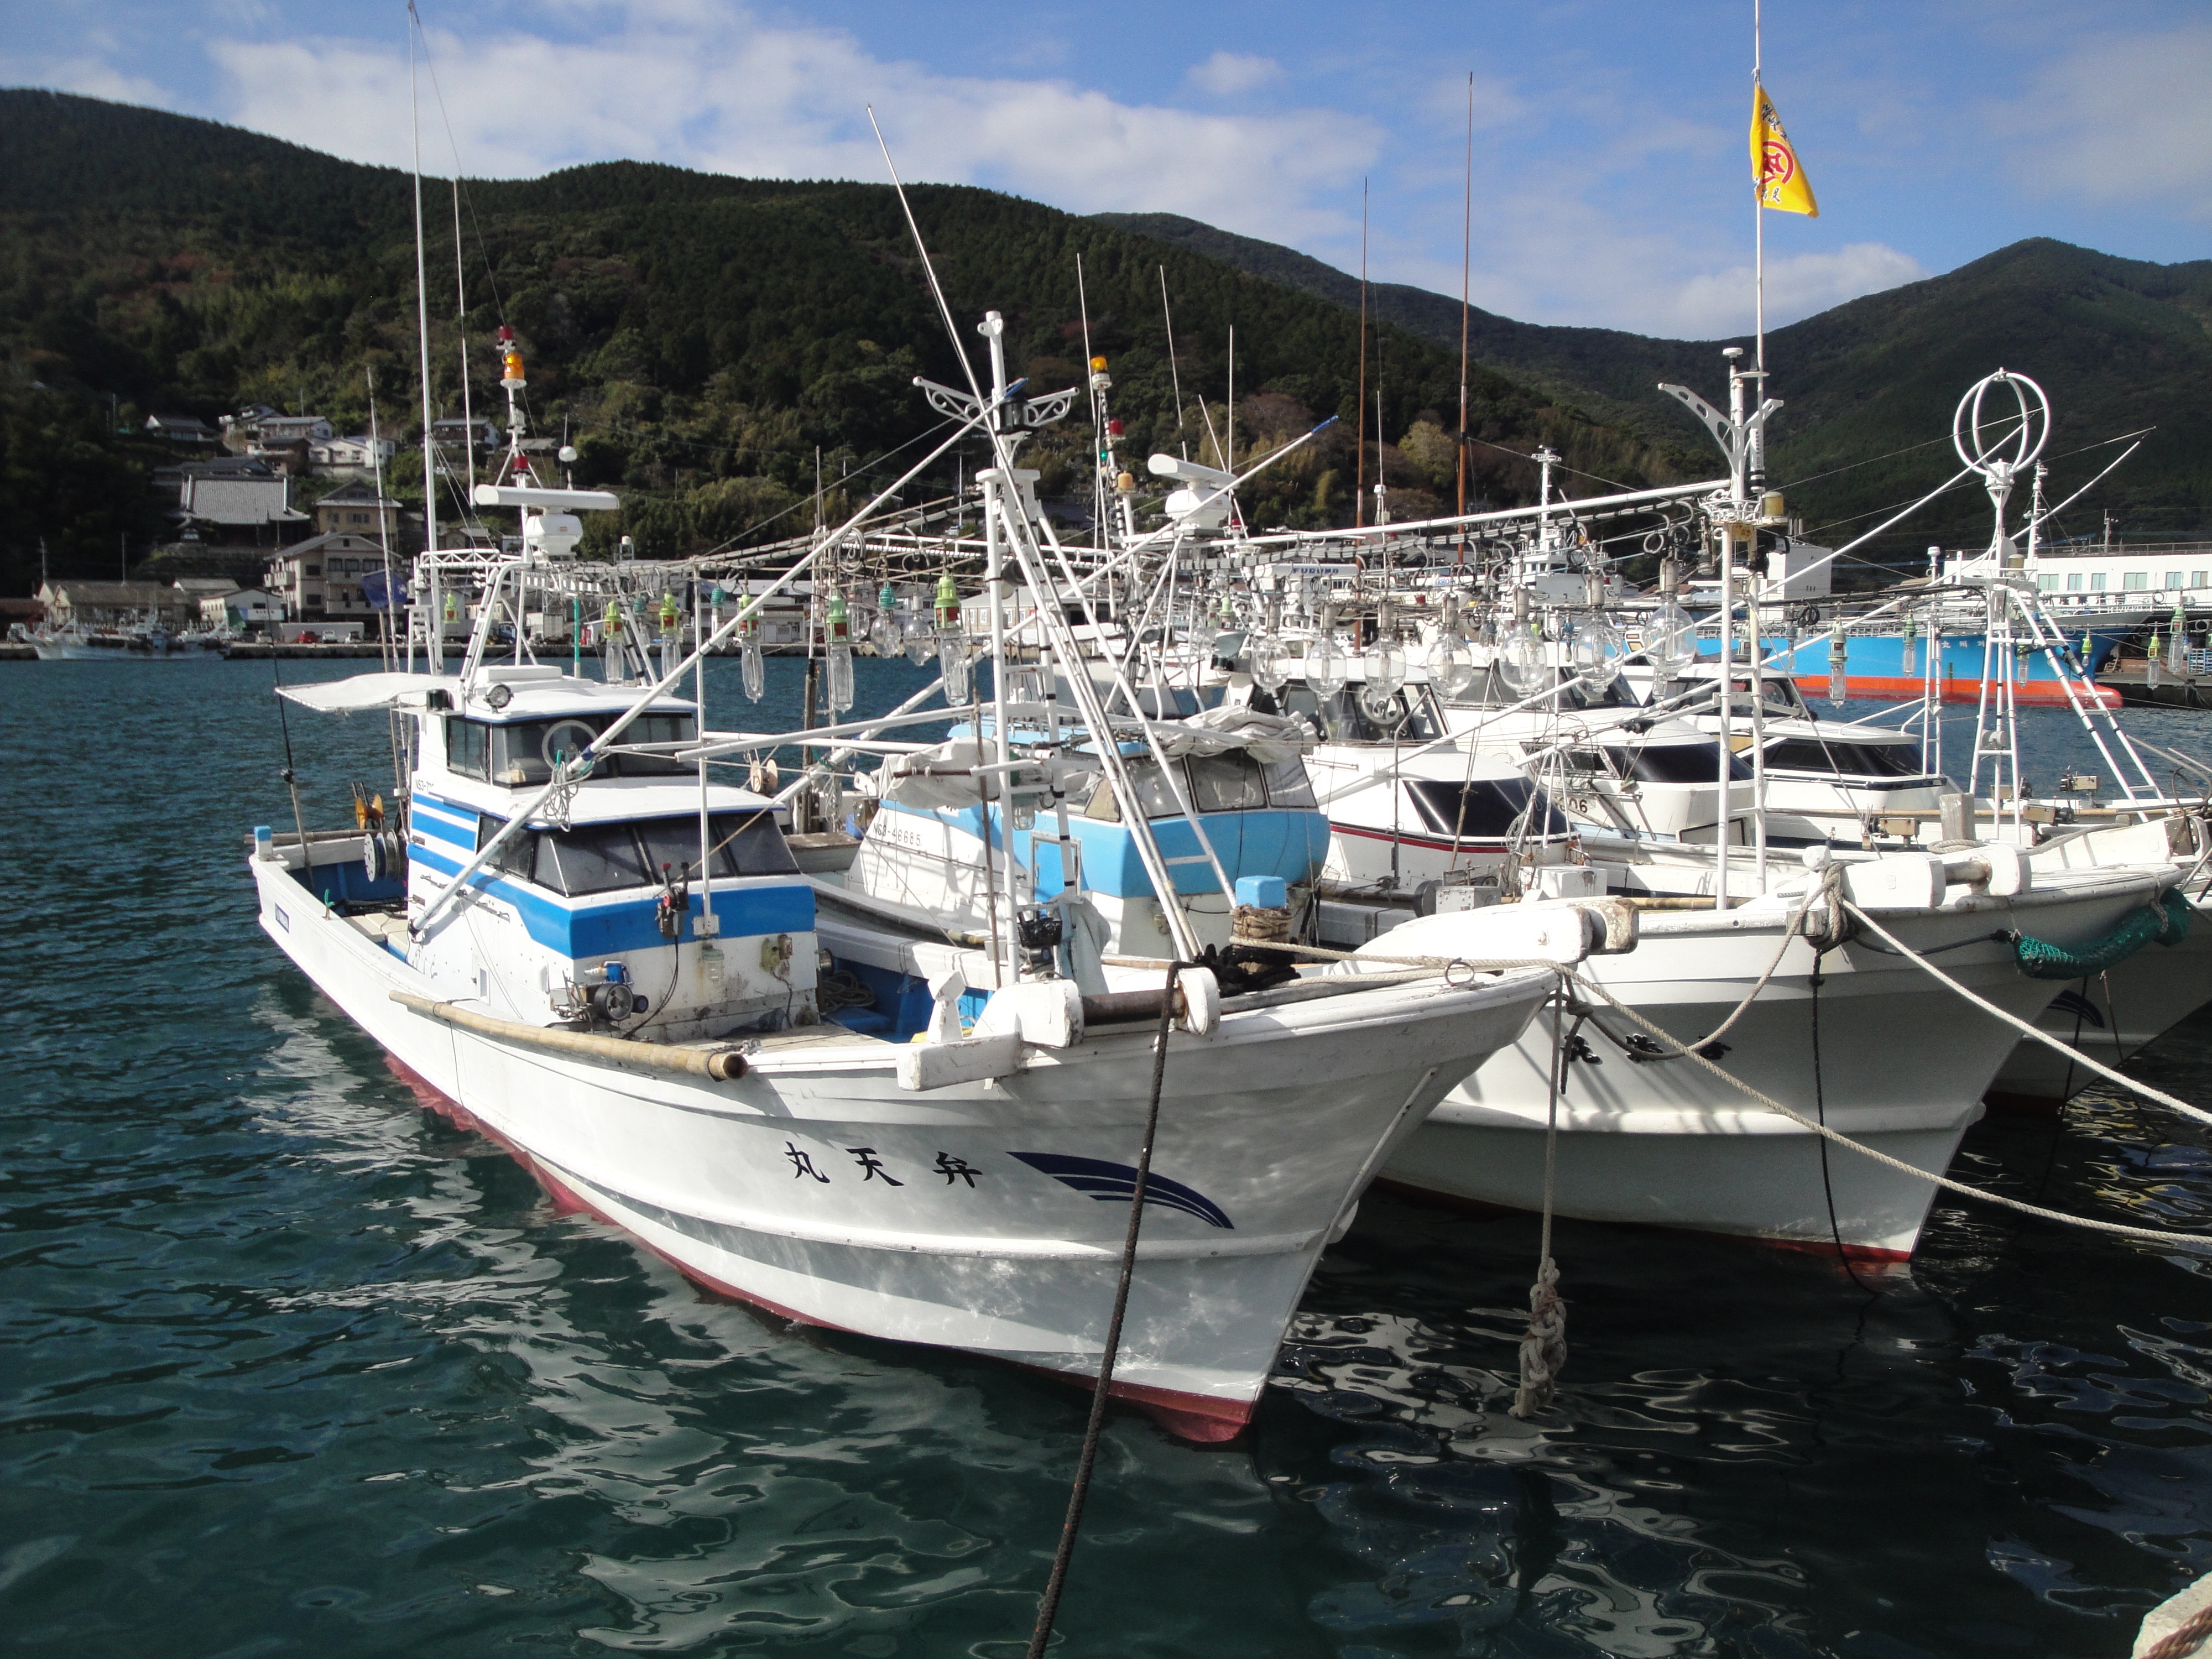
sea, ocean, dock, boat, ship, travel, vehicle, scenic, fishing, mast, yacht, asia, marina, port, fish, waterfront, japan, sailboat, fishing boat, japanese, boating, boats, sail, watercraft, schooner, sailing ship, fishing vessel, tsushima